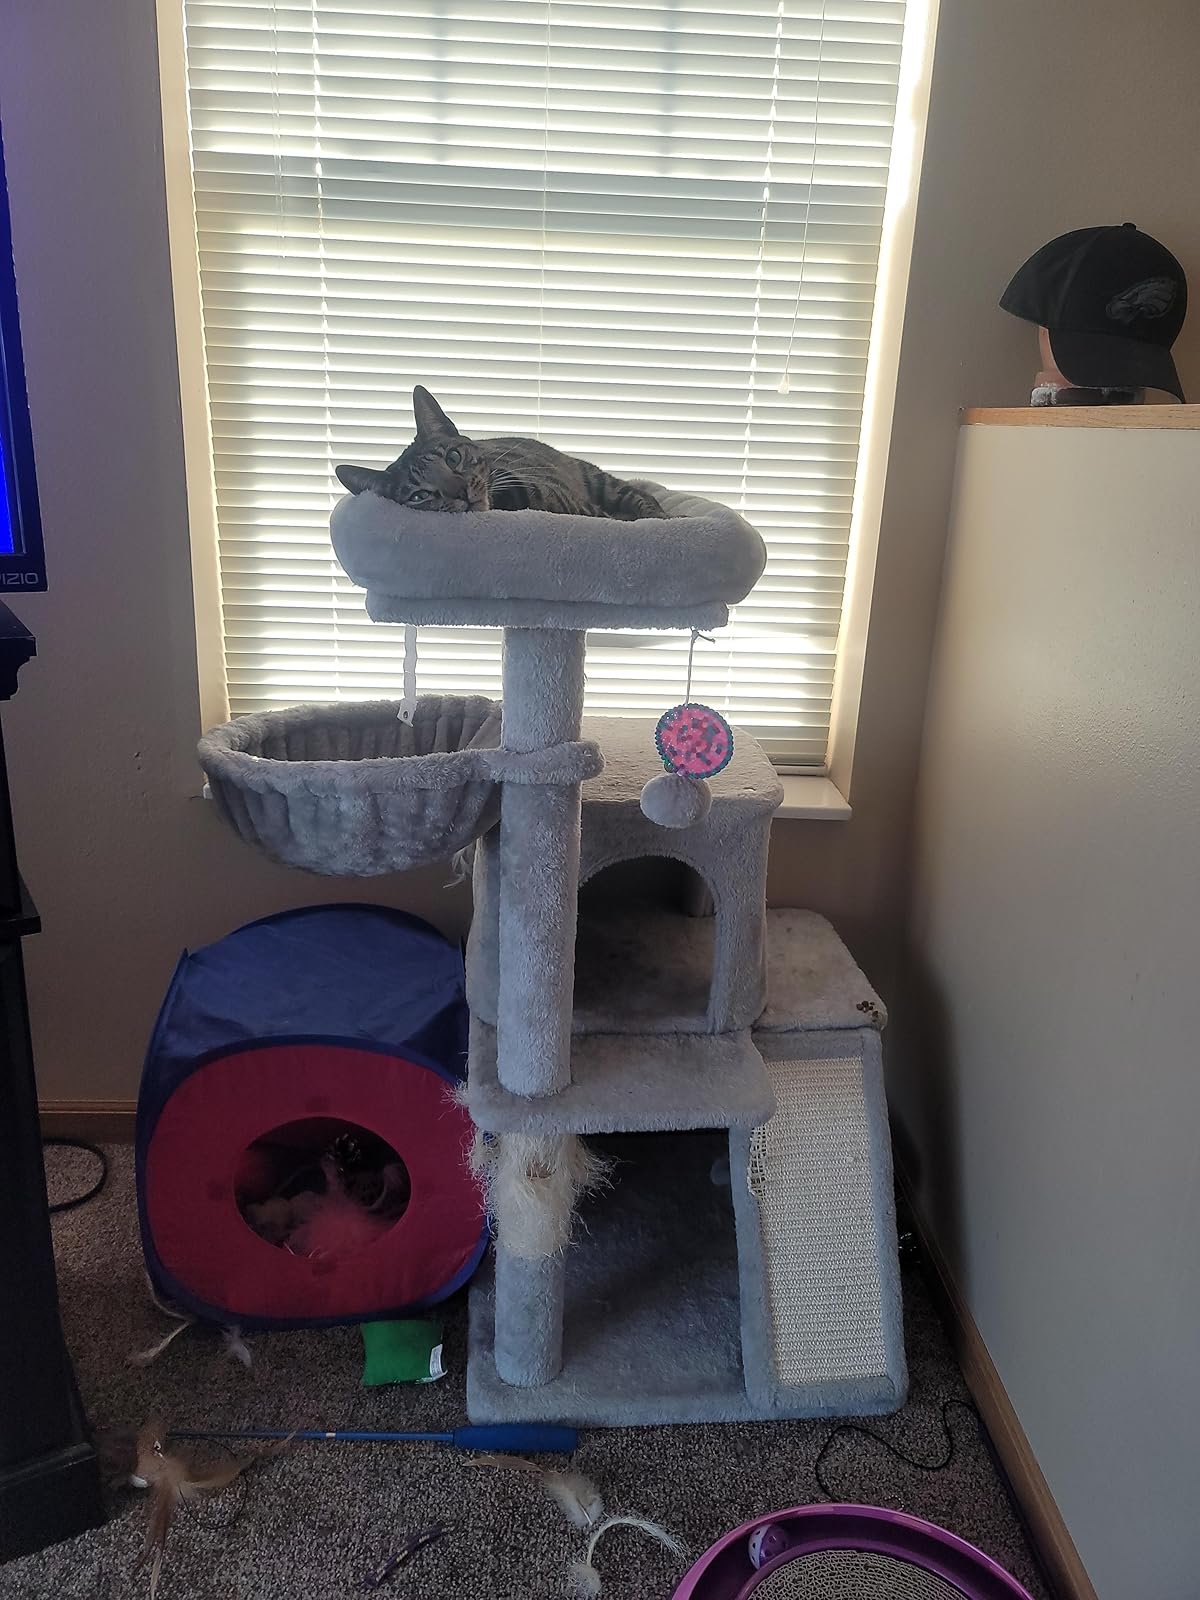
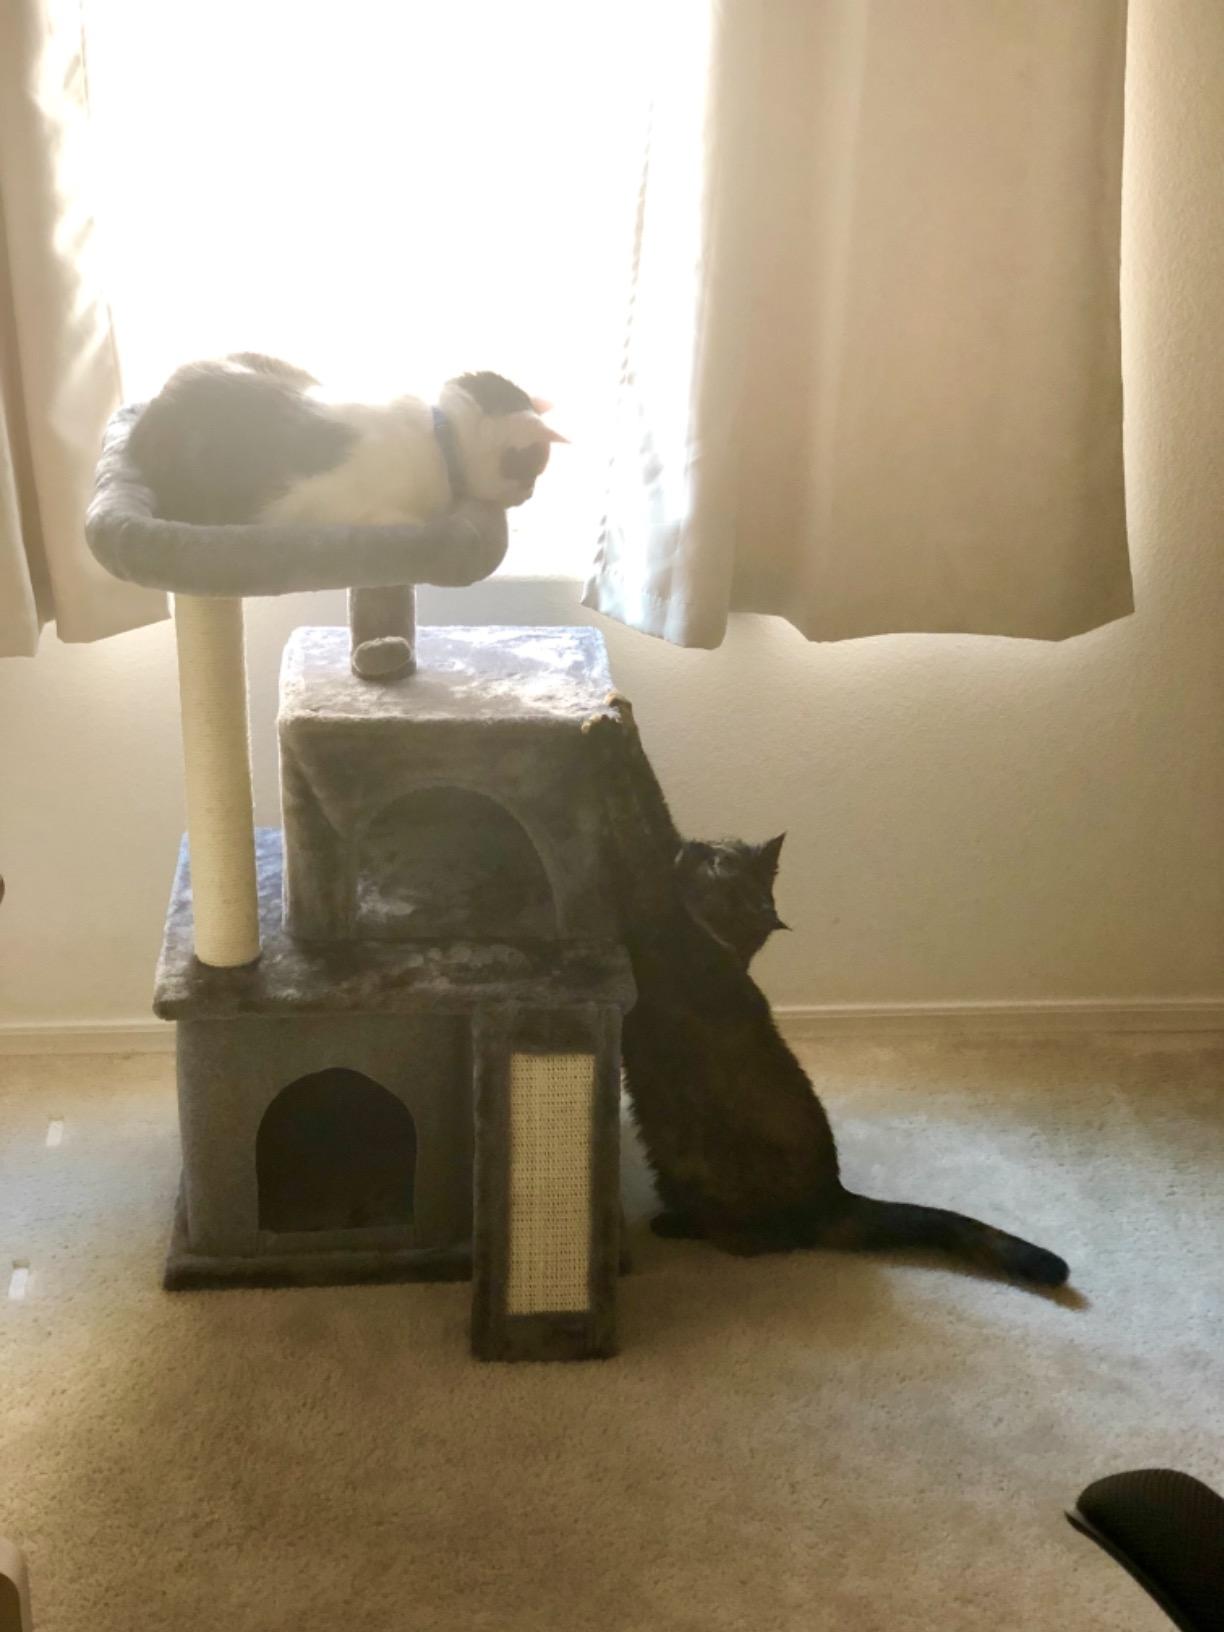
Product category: items_cat tree
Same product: no